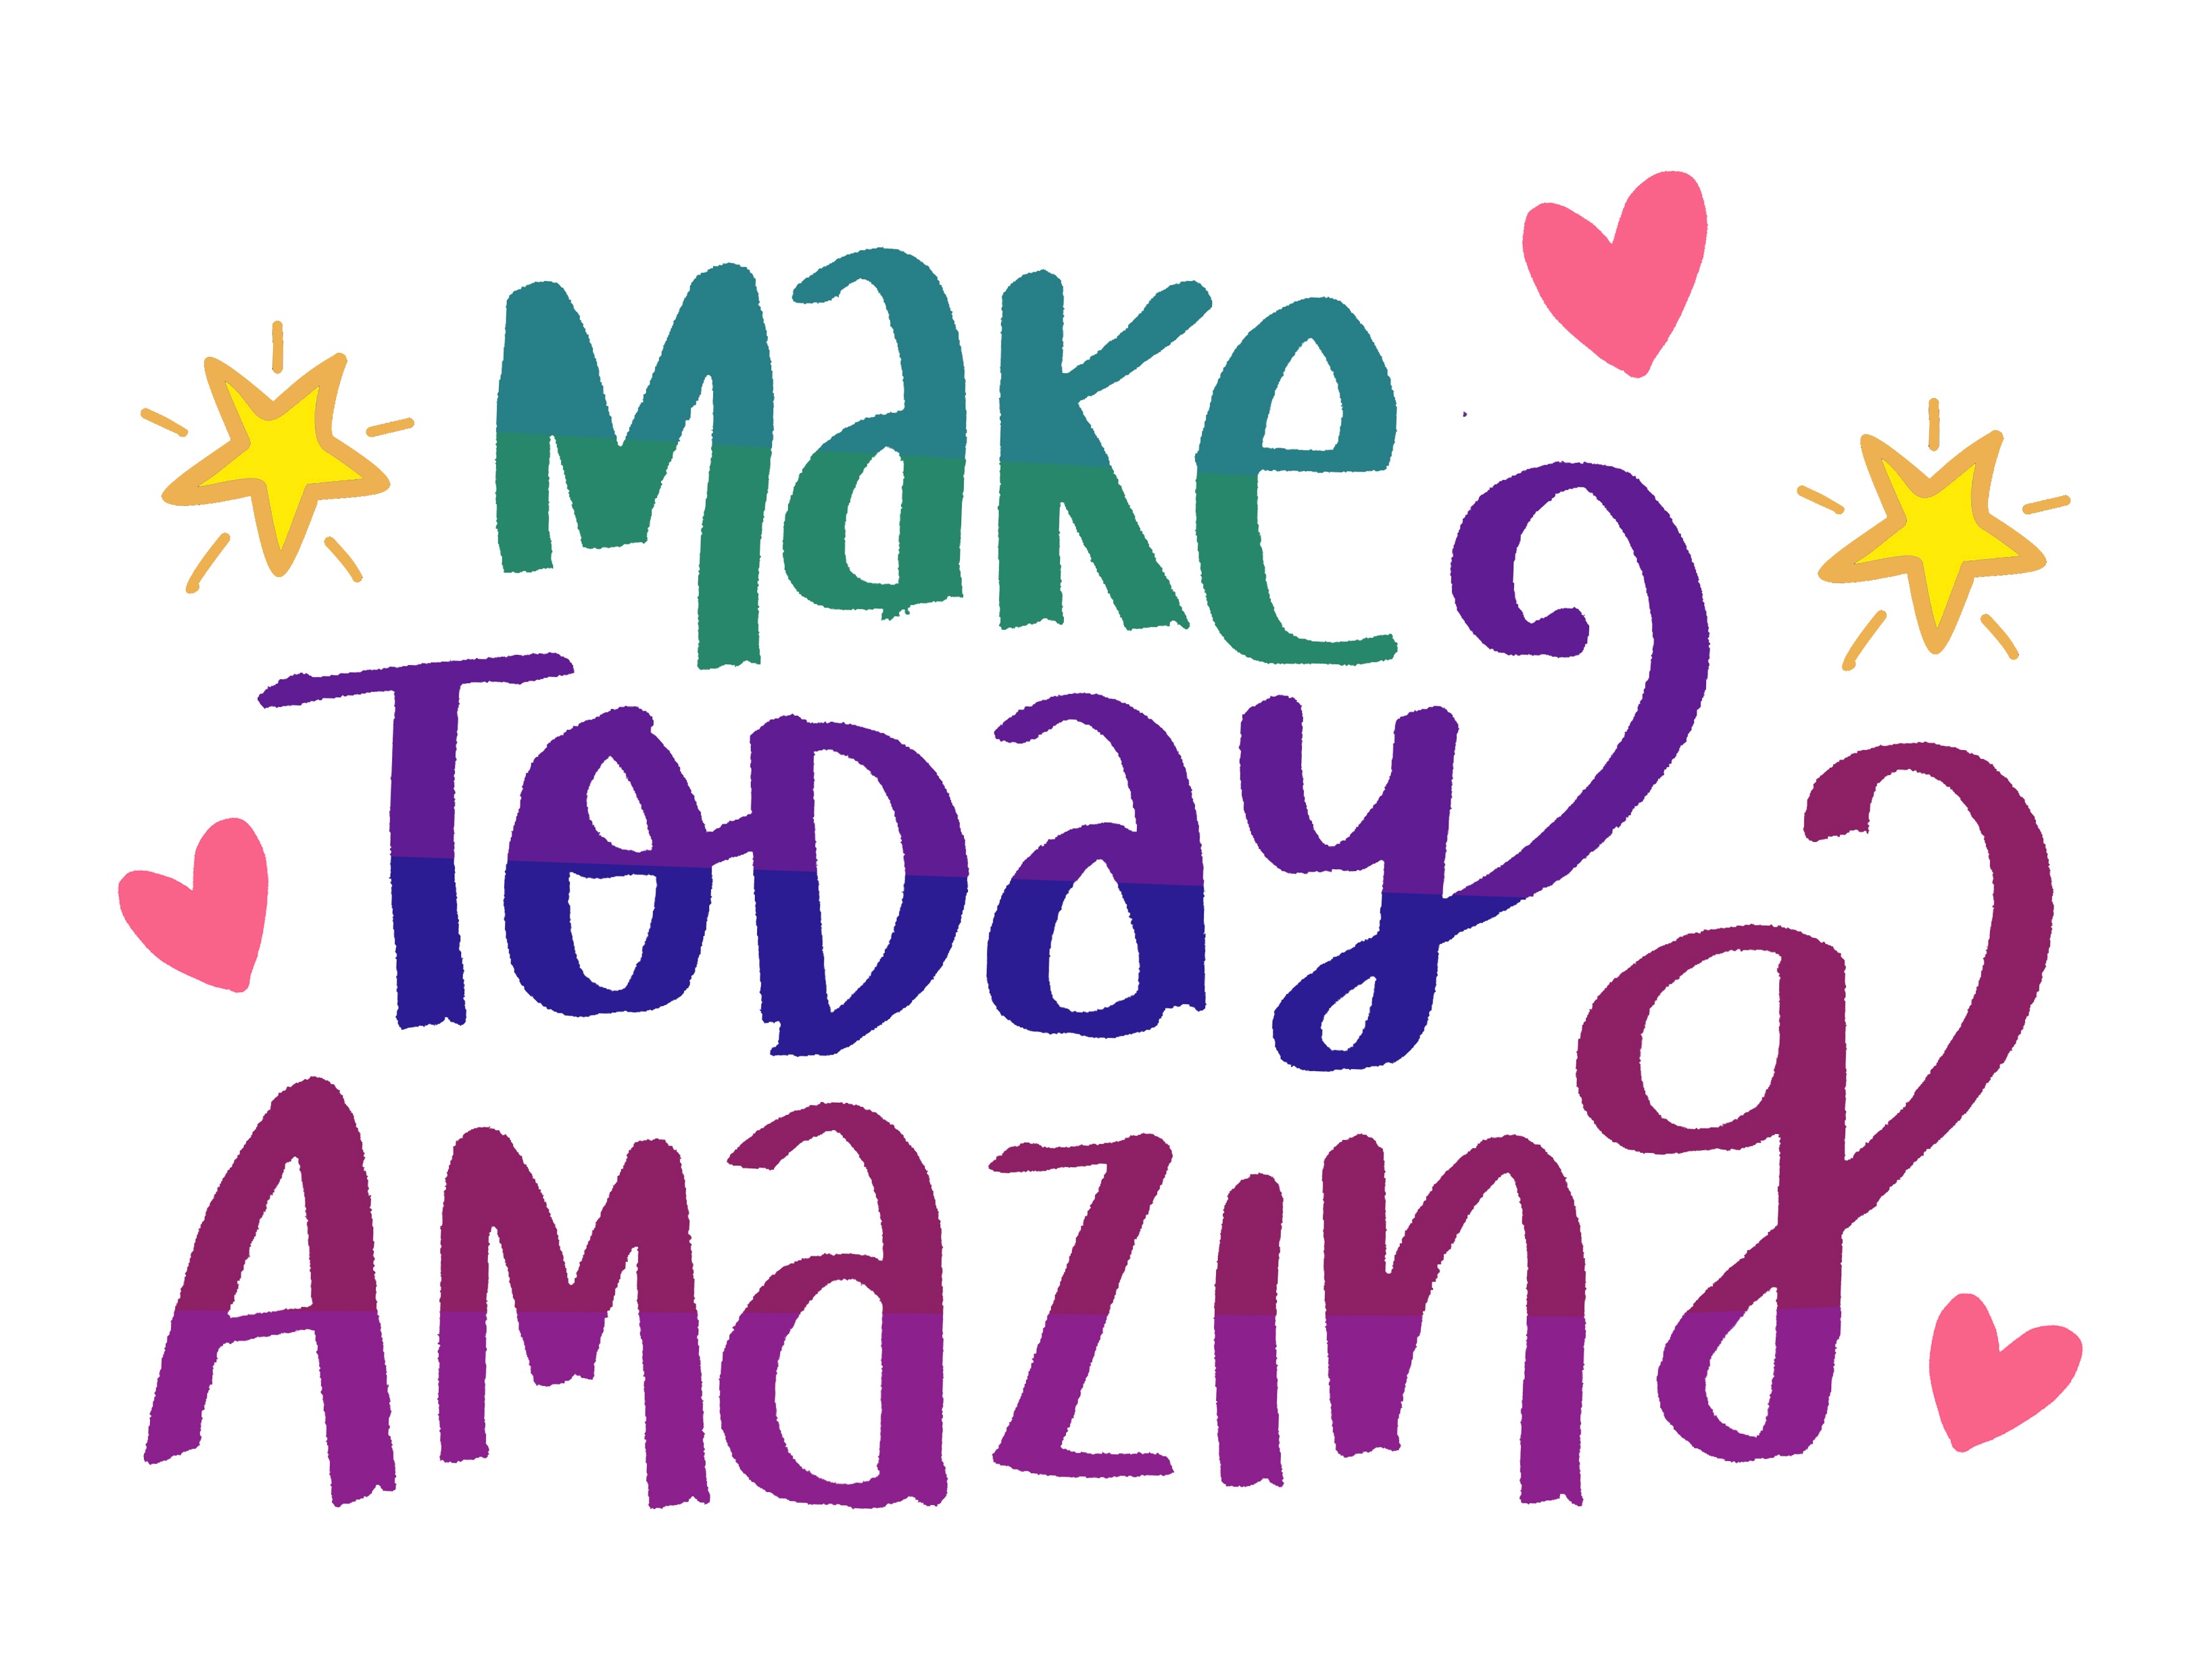
nature, white, leaf, celebration, love, line, red, harvest, banner, holiday, healthy, season, parent, mom, card, brand, thanksgiving, font, family, mother, design, happy, logo, text, poster, day, greeting, mothers day, traditional, template, invitation, clip art, happy father, happy mother, happy mothers day, mother day, fathers day, happy fathers day